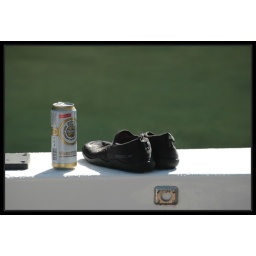
A pair of wet boat shoes steam as they dry in the afternoon heat